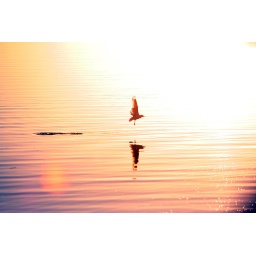
A water bird is startled by the approaching boat.